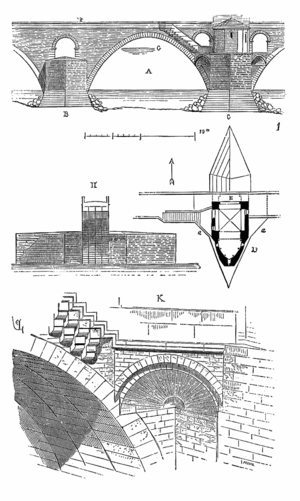
La chapelle Saint-Bénézet du pont Saint-Bénézet est située à Avignon, sur le troisième pilier, au-dessus du Rhône, sous la chapelle Saint-Nicolas.
Les frères pontifes auraient constitué un ordre religieux hospitalier. Cette institution de moines appelés faiseurs de ponts aurait essaimé avant la fin du XIIIᵉ siècle des établissements au bord des fleuves et des rivières, afin d'assurer un passage gratuit des voyageurs et procurer des secours éventuels. L'ordre a été sécularisé en 1519 par suite d'abus commis.